Edward Hardwicke

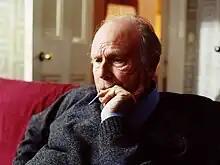
Edward Hardwicke as Leonard in "The Goodbye Plane" (2003)

His other television appearances were numerous, and included: "Holocaust" (1978), "Oppenheimer" (1980), "Strangers and Brothers" (1984), "Lovejoy" (1992), "Dangerfield" (1996), "The Ruth Rendell Mysteries" (1997), "Heartbeat" (1999), "David Copperfield" (2000), "The Goodbye Plane" (2003), "Agatha Christie's Poirot" (2004), "Fanny Hill" (2007), "Holby City", "Shameless" (2010) as a World War II veteran, and "Some Mothers Do 'Ave 'Em" (1978).